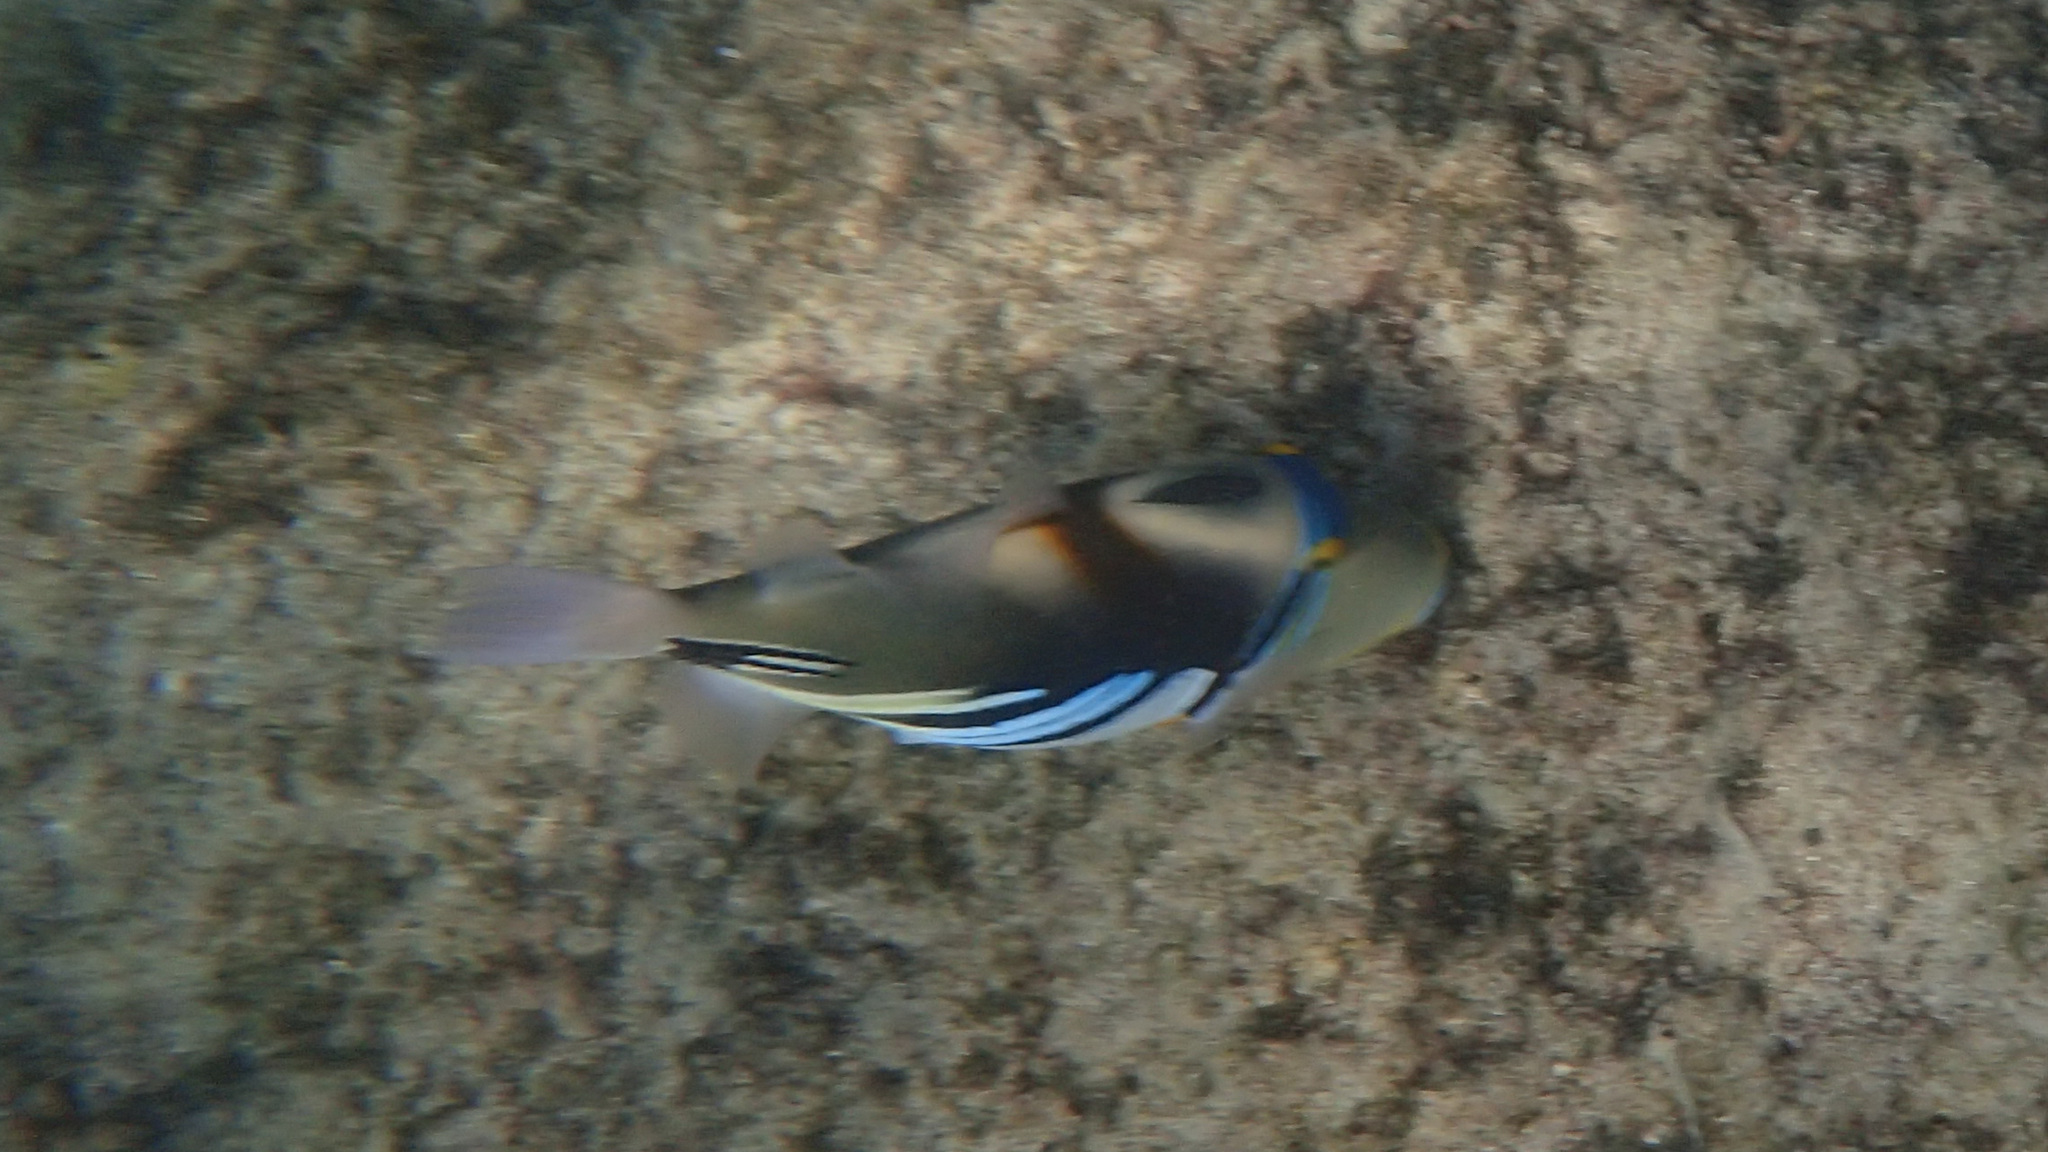
Rhinecanthus aculeatus (Lagoon Triggerfish)